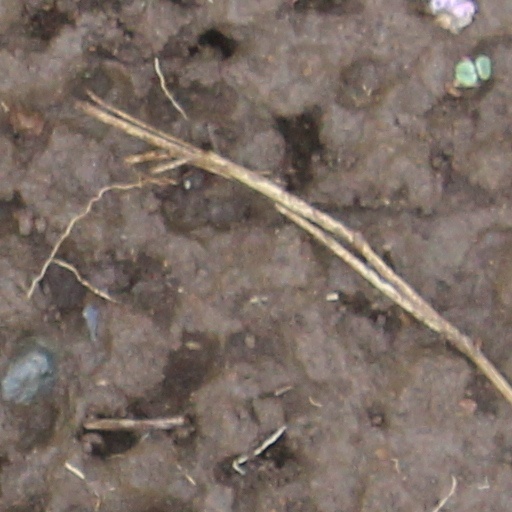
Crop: wheat